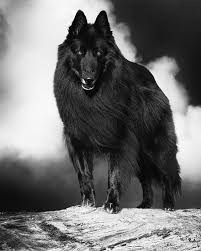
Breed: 227-n000070-groenendael